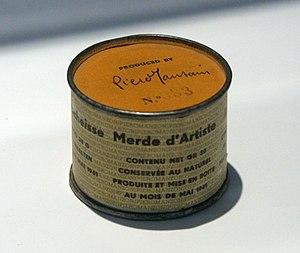
Merde d'artiste est une œuvre de l’artiste italien Piero Manzoni influencée par les ready-mades de Marcel Duchamp. L'œuvre réalisée en 1961 se compose de 90 boîtes de conserve cylindriques en métal, hermétiquement fermées, qui contiennent les excréments de l'artiste, étiquetées, numérotées et signées.